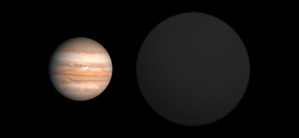
WASP-12b est une exoplanète de type Jupiter chaud qui orbite en 1,09 jours autour de l'étoile WASP-12, située à environ 870 années-lumière du Soleil, dans la constellation du Cocher.